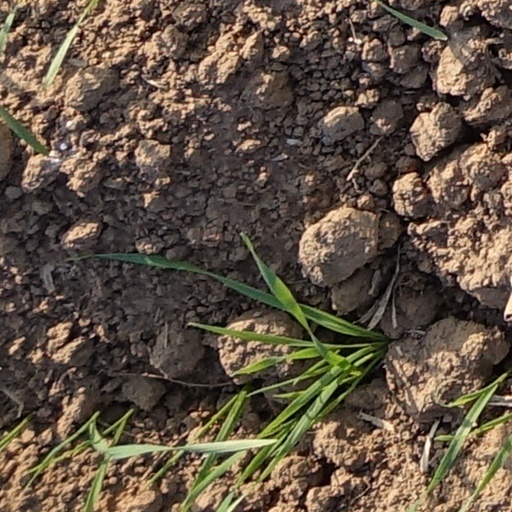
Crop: wheat